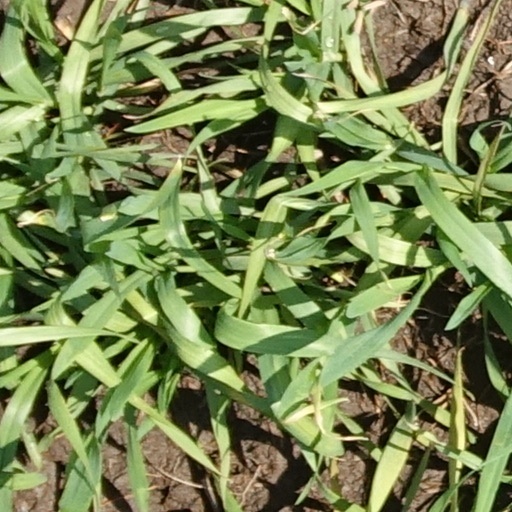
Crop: wheat